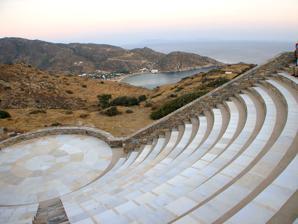
Building: Odysseas Elytis Theatre
Country: Unknown
Year built: 1997
Open-air theater in Greece Odysseas Elytis Theatre Θέατρο Οδυσσέα Ελύτη Location Ios island Coordinates 36°43′21″N 25°17′18″E / 36.72250°N 25.28833°E / 36.72250; 25.28833 Owner Municipality of Ios Capacity 1000 Construction Built 1997 Architect Peter Haupt The Odysseas Elytis Theater in Ios , Greece is an open-air theater of the ancient Greek style designed by the architect Peter Haupt, a professor of architecture at the University of Berlin . Architecture The Odysseas Elytis Theatre was modelled on ancient theatres of Greece and Magna Graecia . The Theatre can accommodate 1,100 spectators in its stands, which are made out of marble. For rest of the building of the theatre, local stone was used.  The stage has a diameter of 12 meters. The seats are oriented toward the south offering a view of the Aegean and protecting the spectators from the summer winds. Name The theatre is named after the Greek poet Odysseas Elytis . The name Odysseas is the modern Greek version of the name Odysseus , the protagonist of Homer's Odyssey . Homer is closely associated with the island given the fact that according to all sources he died on the island. Events The Municipality of Ios, in cooperation with the local touristic Development Company, organizes annually concerts with great Greek and foreign artists at the Theatre. In honor of Homer who died on the island, a cultural festival named ΟΜΗΡΕΙΑ ("OMIRIA"(from ΟΜΗΡ(ΟΣ) - HOMER + ΕΙΑ) is organized every year with artistic and cultural activities. At the annual "OMIREA" cultural events that take place on May to September, anyone can attend a series of events such as the theatre competition of Cycladic schools, athletic and group sports, exhibitions of art, photography and books in the hall of the City Hall building. References ^ YouTube.com ΙΟΣ ΤΟ ΝΗΣΙ ΤΟΥ ΟΜΗΡΟΥ ΚΑΙ ΤΟΥ ΟΝΕΙΡΟΥ (6:13) ^ "Θέατρο Οδυσσέας Ελύτης" . www.iosinfo.gr . ^ "Πώς πέθανε ο ποιητής Όμηρος που αψήφησε το χρησμό του μαντείου; Ο θρύλος με το αίνιγμα που δεν κατάφερε να λύσει και τον οδήγησε στο θάνατο - ΜΗΧΑΝΗ ΤΟΥ ΧΡΟΝΟΥ" . 16 April 2015. ^ "Ιστορία της Ιου - Ιος Μουσεία - Ήθη και Έθιμα της Ιου - Αρχαία Ιου - Μοναστήρια Ιου - Κάστρα Ιου" . www.golden-greece.gr .